Joseph Grégoire Casy

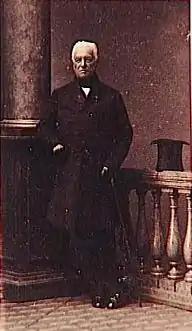
Casy in old age

Casy became a captain on 9 January 1831 after the July Revolution of 1830.